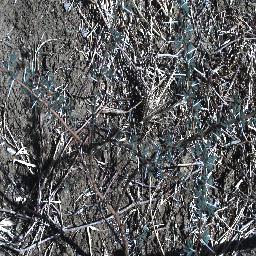
Label: prickly_acacia